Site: brandenburg
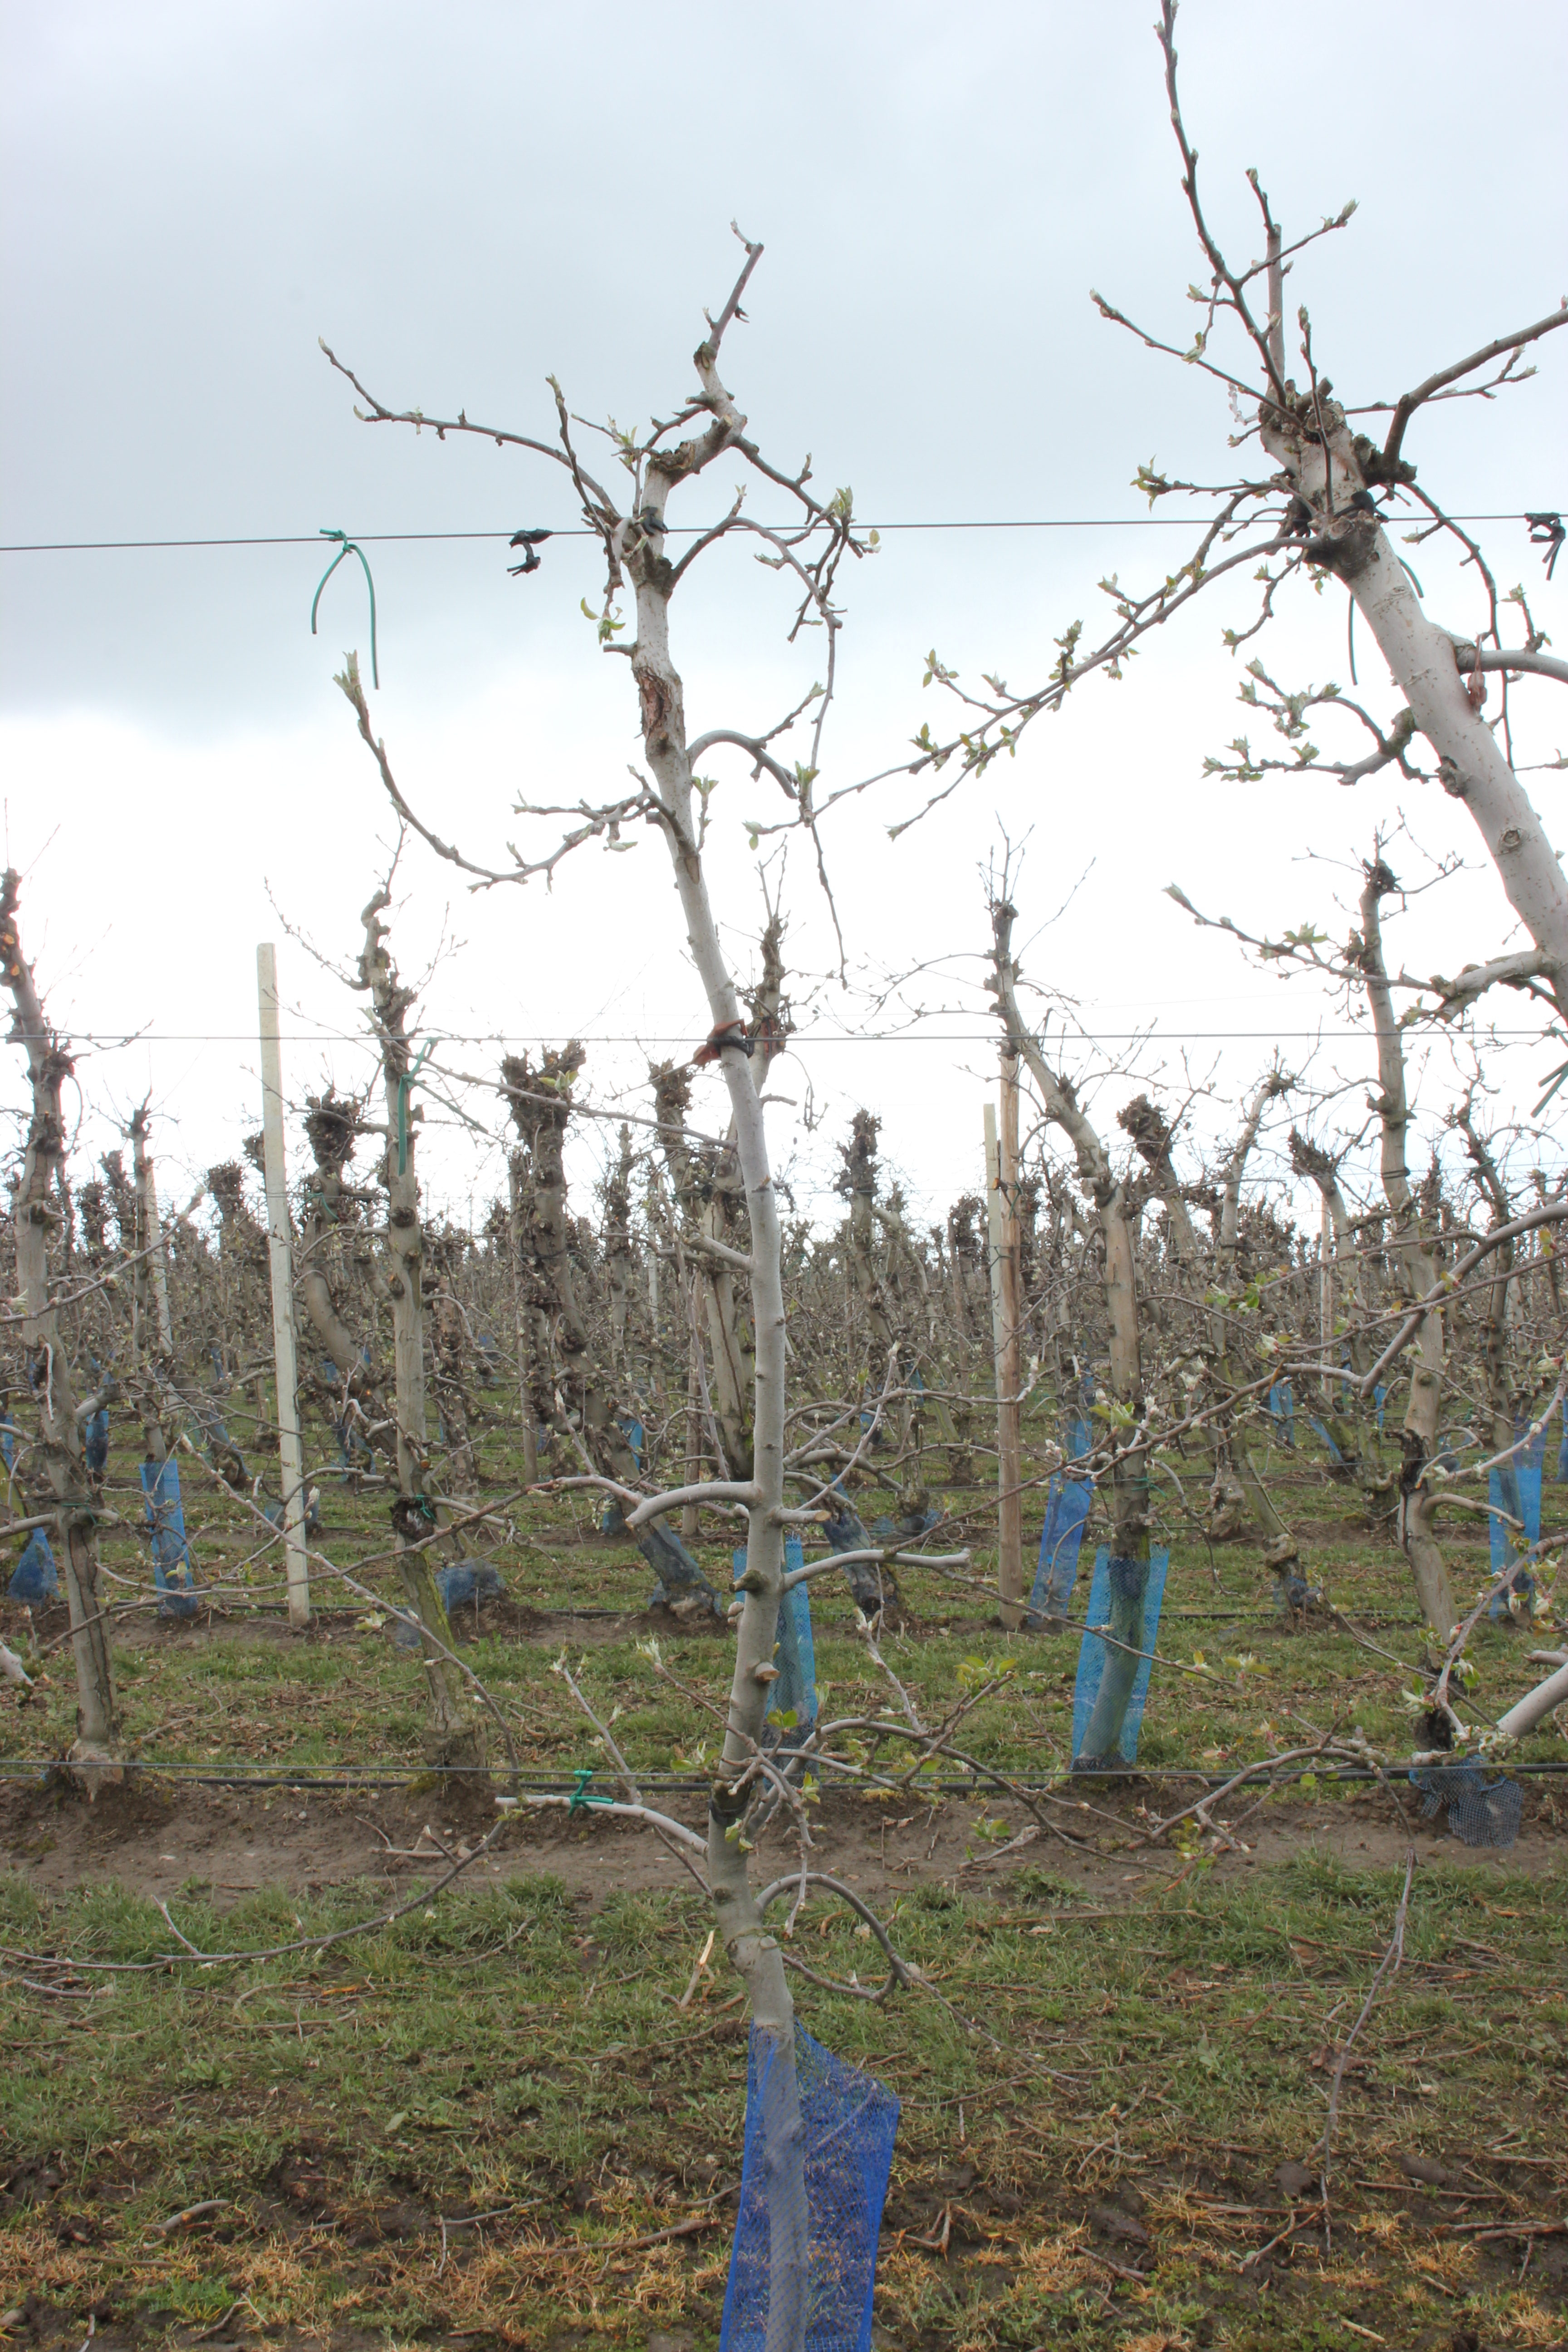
Growth stage (BBCH 55): Inflorescence emergence